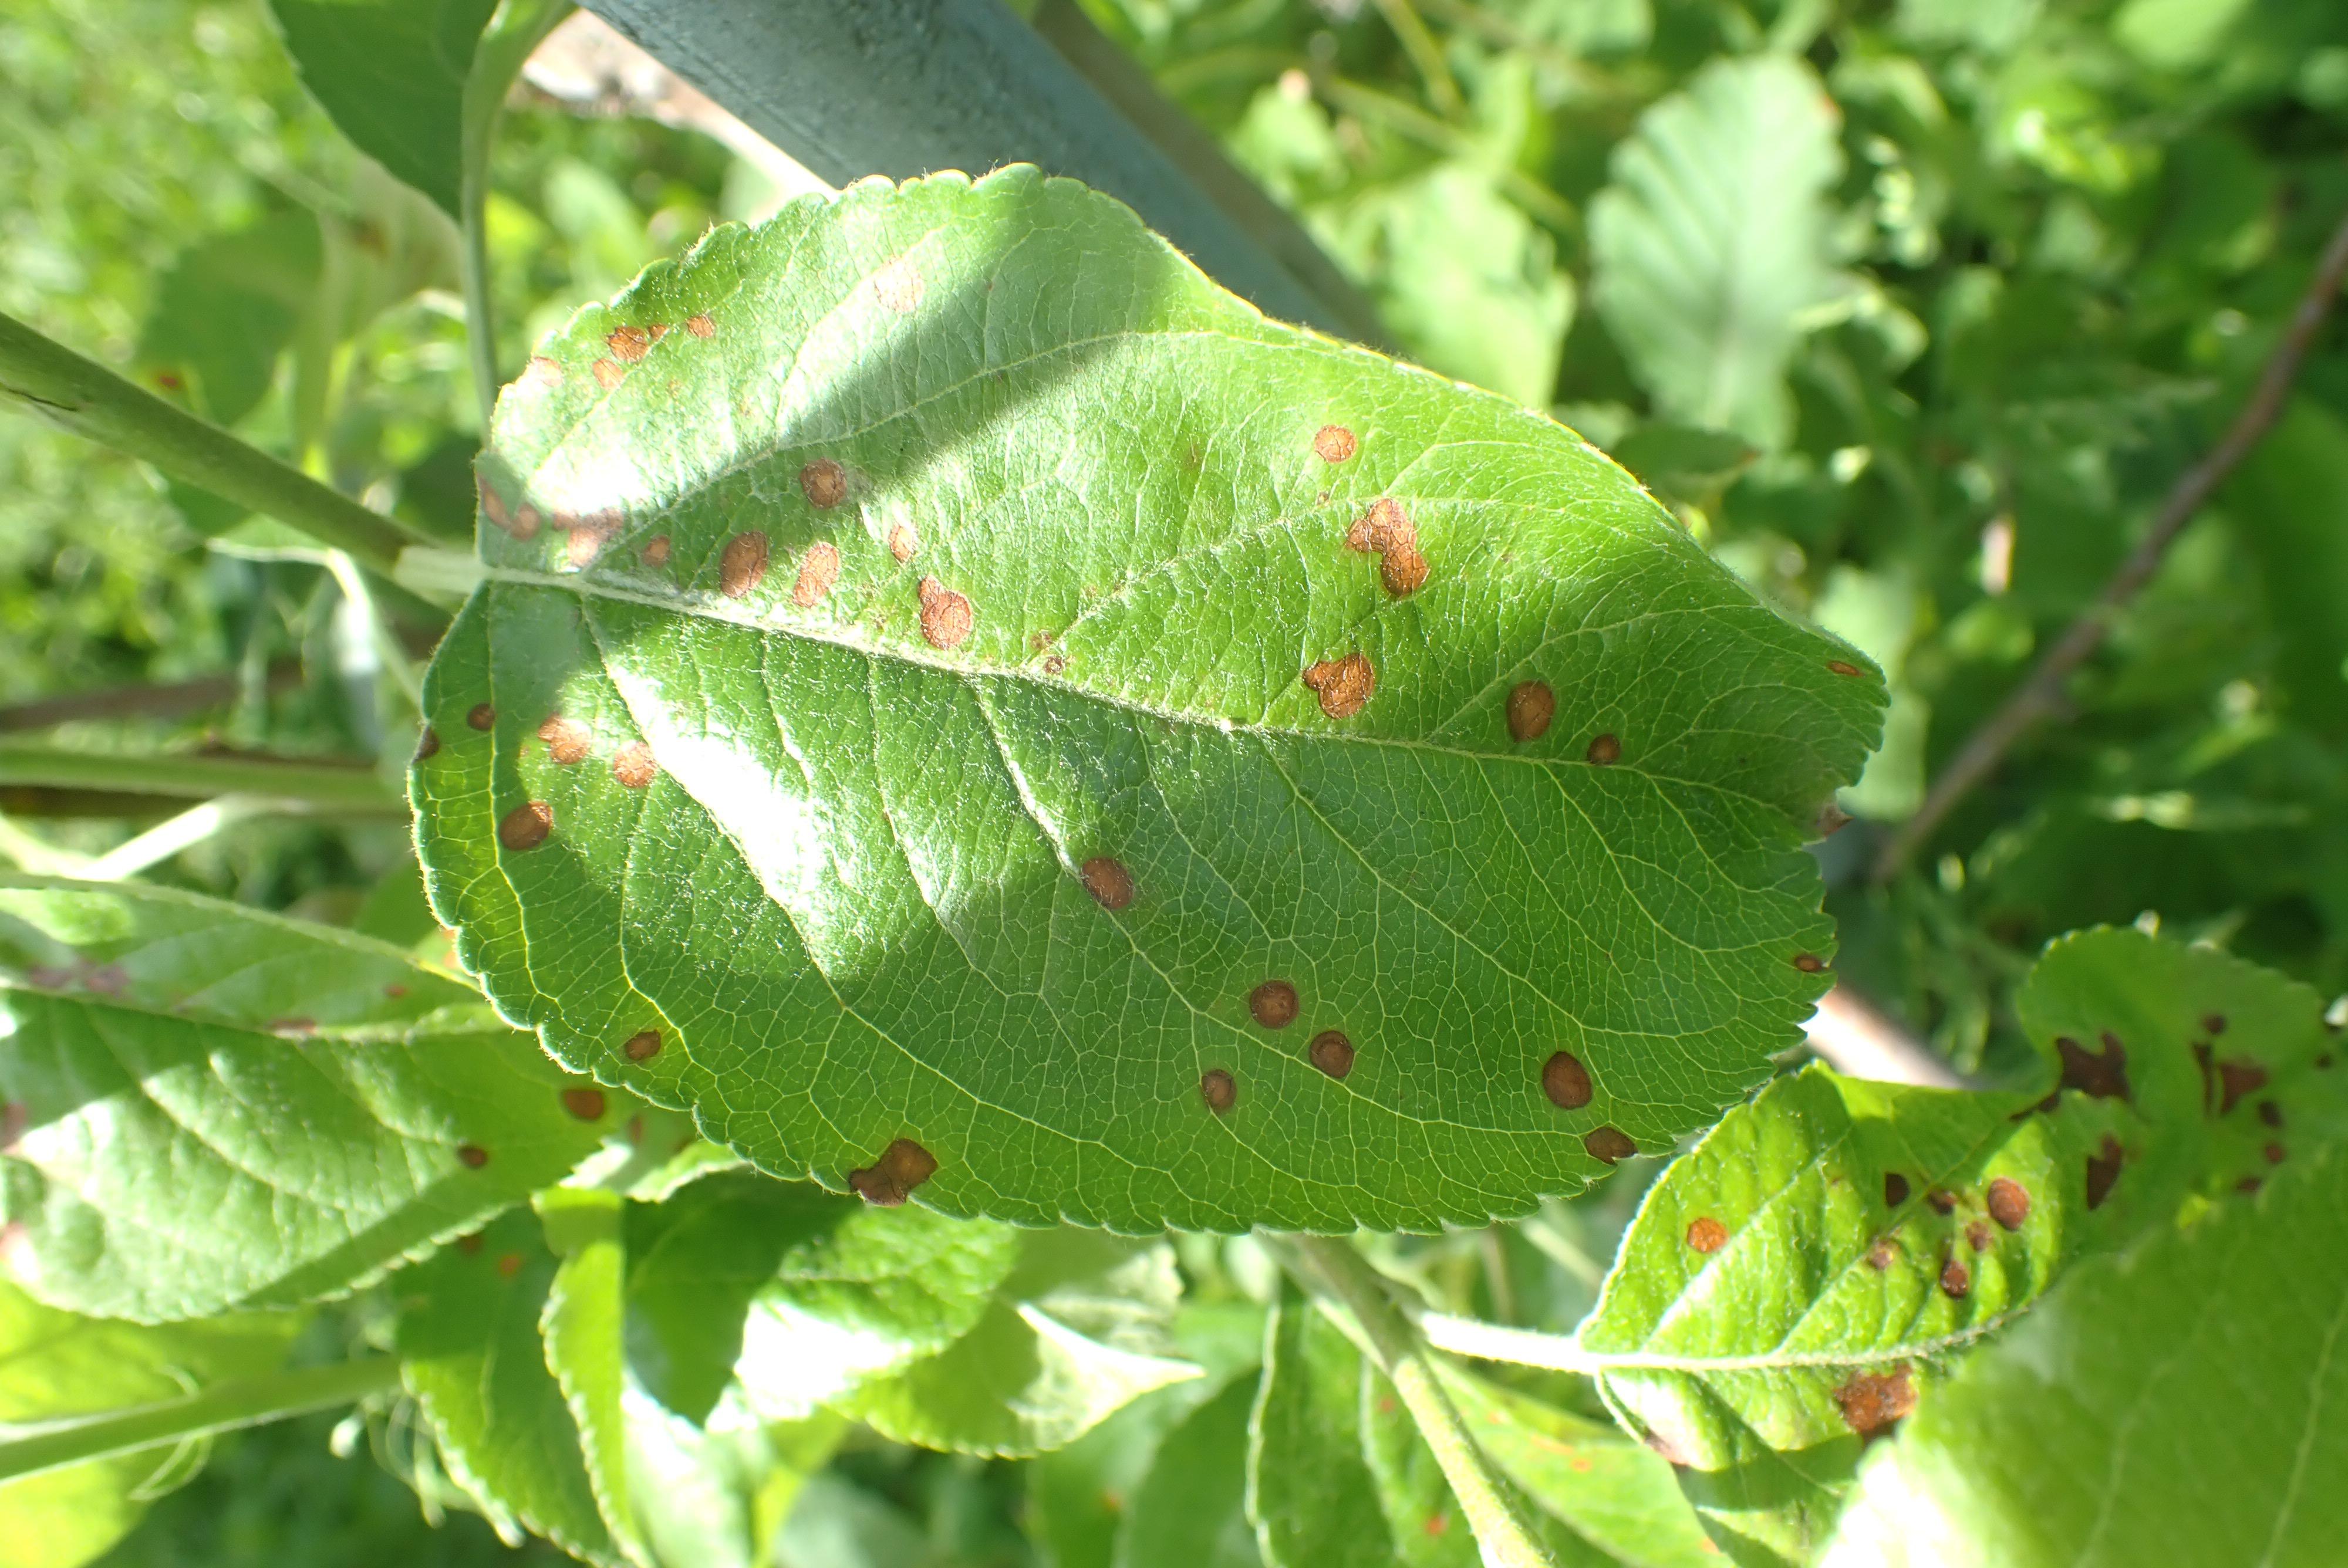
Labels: frog_eye_leaf_spot